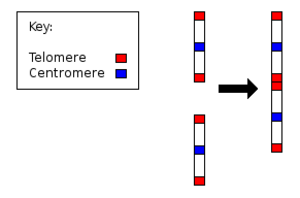
Kromosom 2 (mennesket) / Evolution
Sammenhæftning af tidligere adskilte kromosomer efterlod tydelige rester af telomerer og en ekstra, rudimentær centromer.
Kromosom 2 er et af menneskets 23 kromosompar, og menneskets celler indeholder sædvanligvis to kopier af dette kromosom. Kromosom 2 er det næststørste kromosom hos mennesket, idet det omfatter mere end 242 millioner basepar og repræsenterer næsten 8% af det samlede DNA i cellerne.